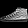
Label: Sneaker